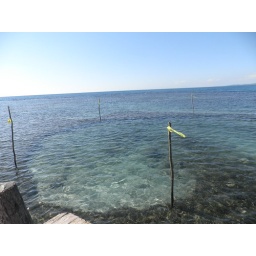
clear water all around